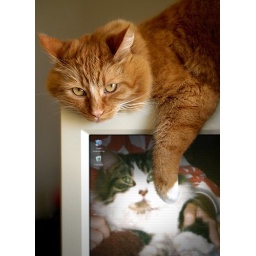
Photo of my beloved Mitzi looking like a computer monitor desktop under paw of cat on top